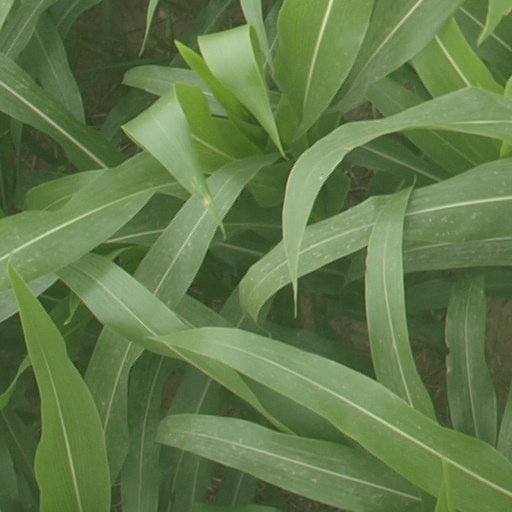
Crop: maize; corn